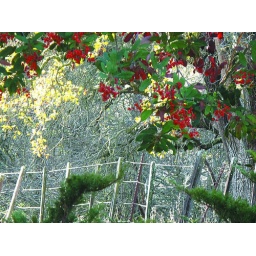
Red berries and green leaves highlight the trees in this Gilroy backyard.